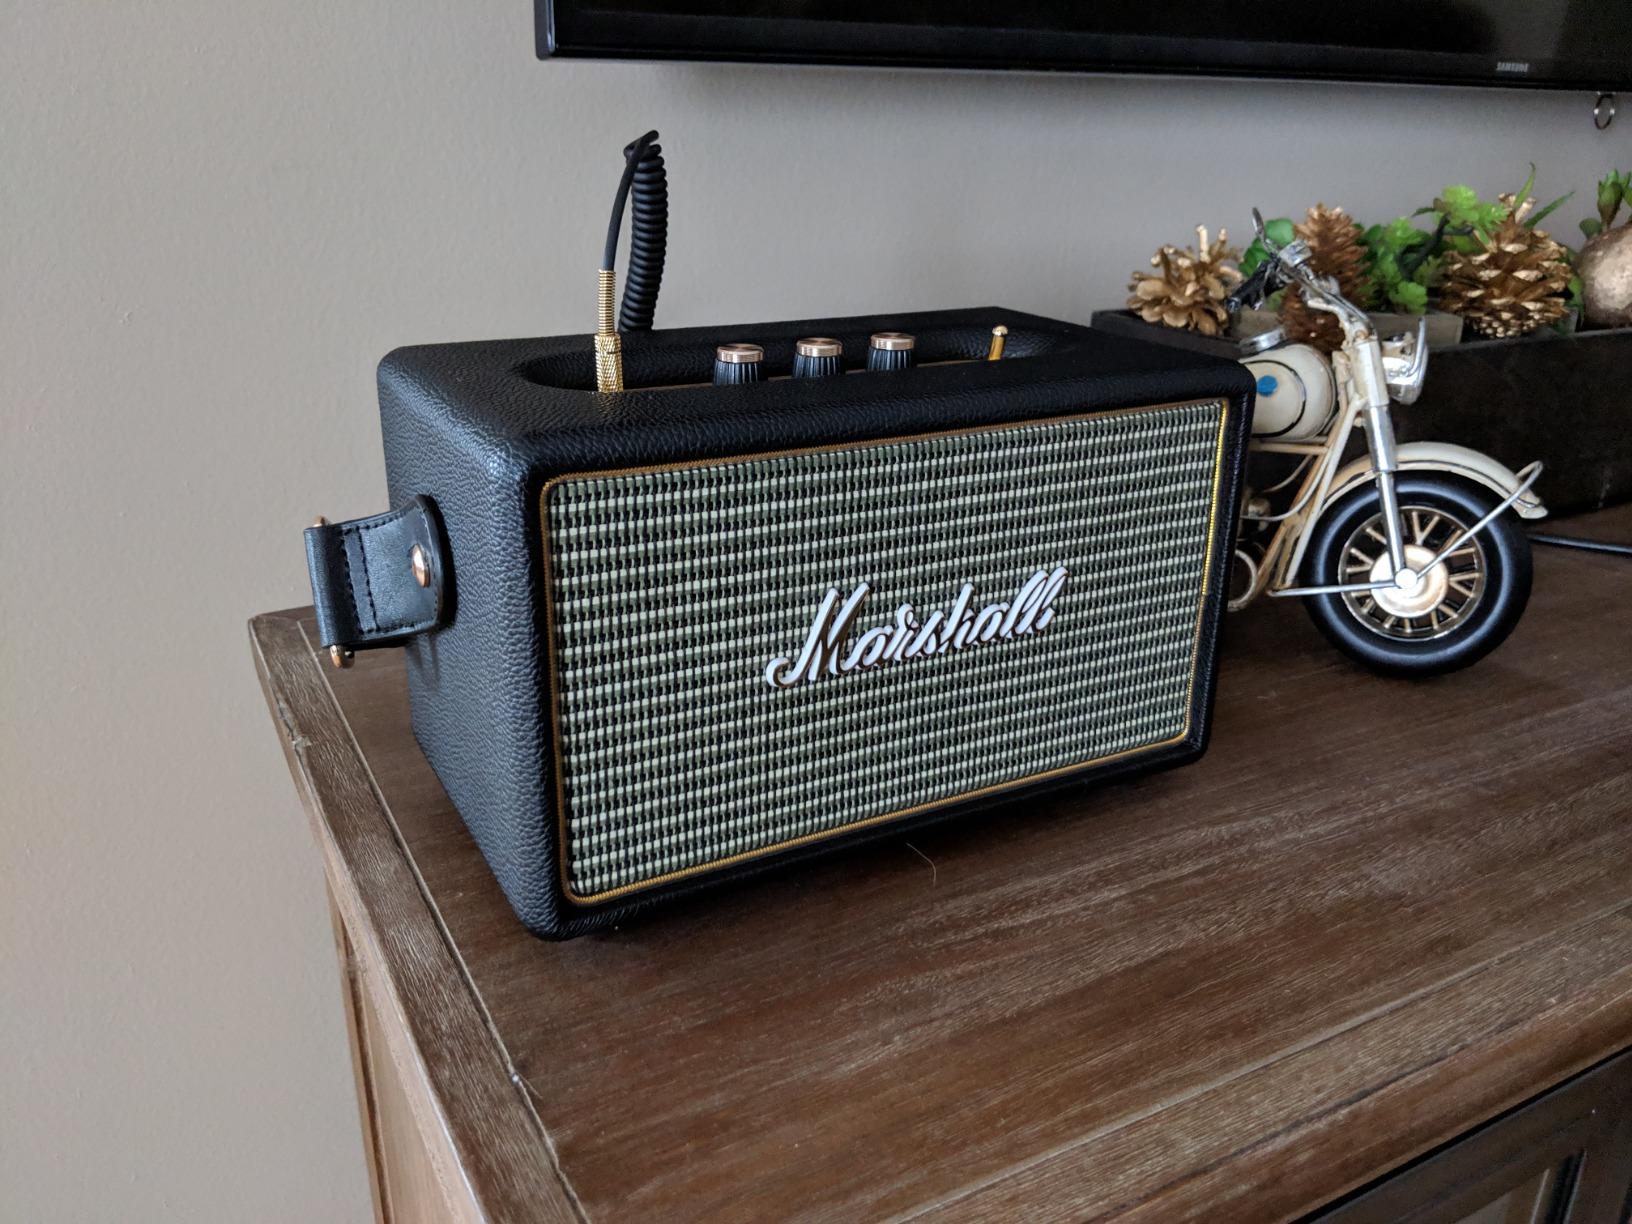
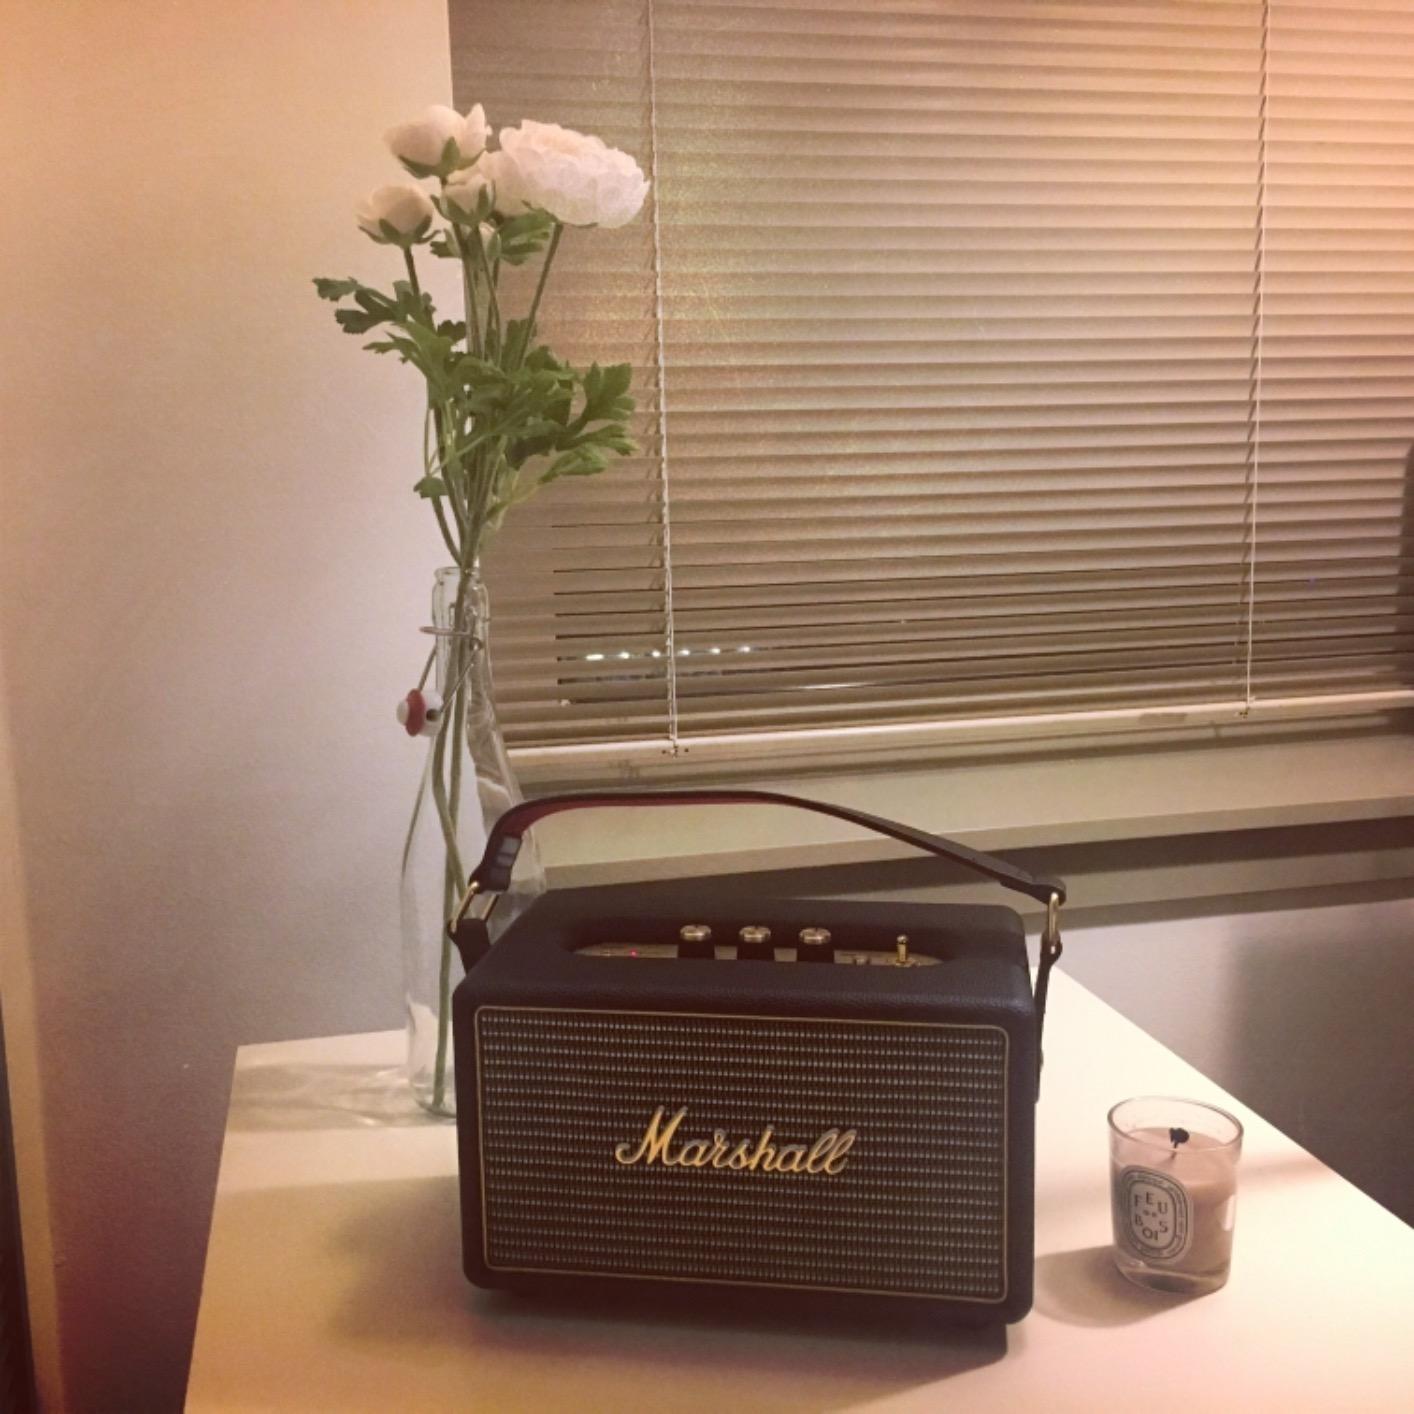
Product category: speaker
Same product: yes